Gaffer tape

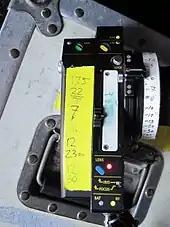
Yellow gaffer tape used for marking a camera department remote on a film set

Gaffer tape is manufactured in many colors, including fluorescent and custom colors, but perhaps the most common variety is matte black. A matte finish keeps the tape from reflecting light, so that it blends in with a typical stage floor. It is sold in a variety of widths, from to , with and being the most common. Gaffer tape is strong, yet can be torn by hand, so no cutting tools are necessary, and it can easily be ripped into narrower strips when desired. The synthetic adhesive typically leaves little or no residue and will generally not damage most surfaces when it is removed. Gaffer tape is usually more expensive than duct tape because it is manufactured in smaller quantities, has more exacting specifications, and is marketed for professional use.